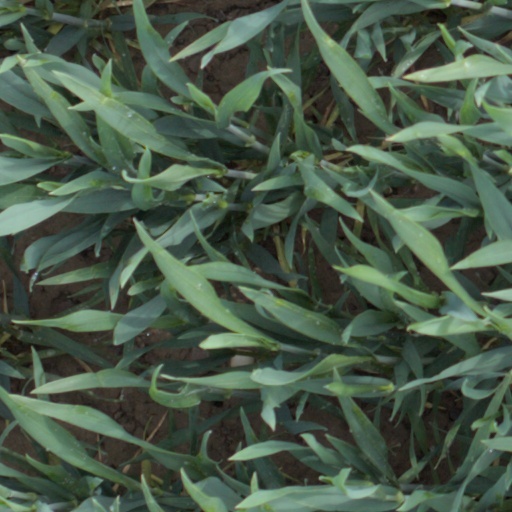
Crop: wheat